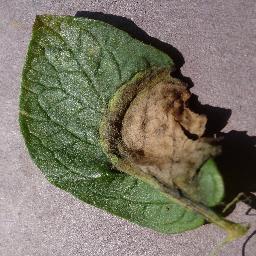
Label: Potato___Late_blight